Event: Nepal Earthquake
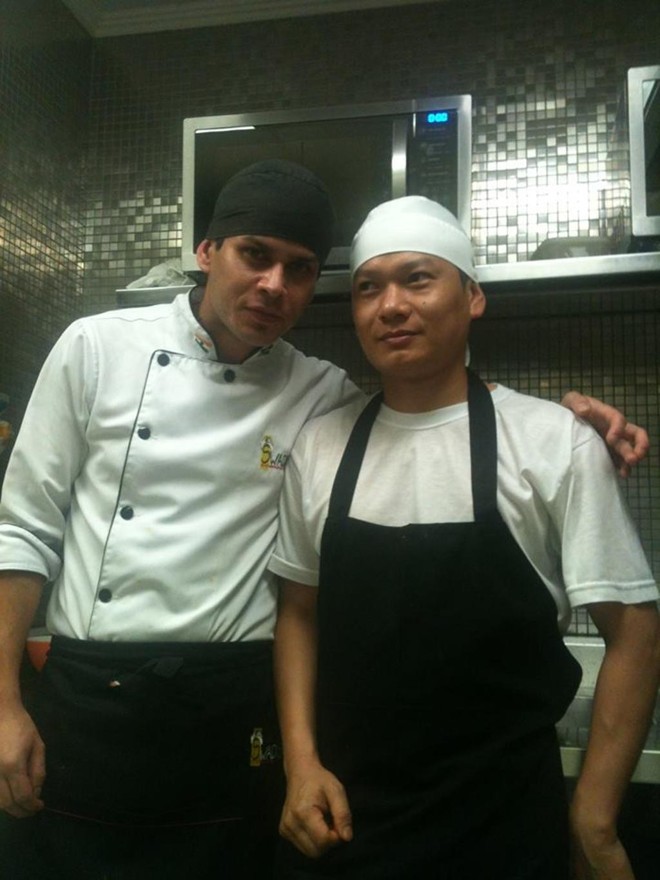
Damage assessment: no_damage